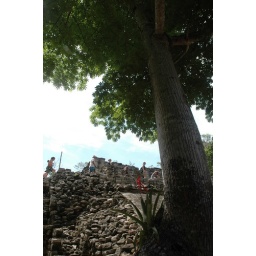
A Hallow tree by the ball court